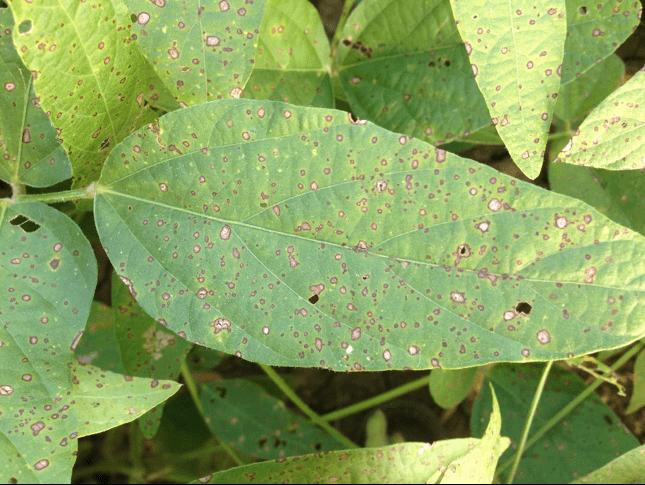
Plant: Soybean
Disease: soybean frog eye leaf spot